Apollo 16

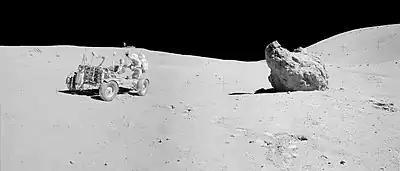
John Young adjusting the LRV's antenna near Shadow Rock

Flight day seven was their third and final day on the lunar surface, returning to orbit to rejoin Mattingly in the CSM following the day's moonwalk. During the third and final lunar excursion, they were to explore North Ray crater, the largest of any of the craters any Apollo expedition had visited. After exiting "Orion", the pair drove to North Ray crater. The drive was smoother than that of the previous day, as the craters were shallower and boulders were less abundant north of the immediate landing site. After passing Palmetto crater, boulders gradually became larger and more abundant as they approached North Ray in the lunar rover. Upon arriving at the rim of North Ray crater, they were away from the LM. After their arrival, the duo took photographs of the wide and deep crater. They visited a large boulder, taller than a four-story building, which became known as 'House Rock'. Samples obtained from this boulder delivered the final blow to the pre-mission volcanic hypothesis, proving it incorrect. House Rock had numerous bullet hole-like marks where micrometeoroids from space had impacted the rock.